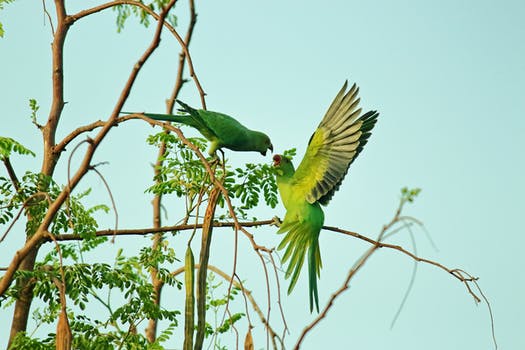
Label: No Watermark